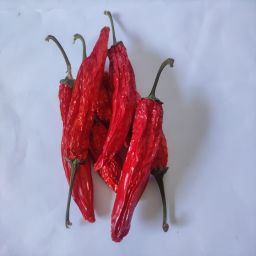
Crop: New Mexico Green Chile
Quality: Dried